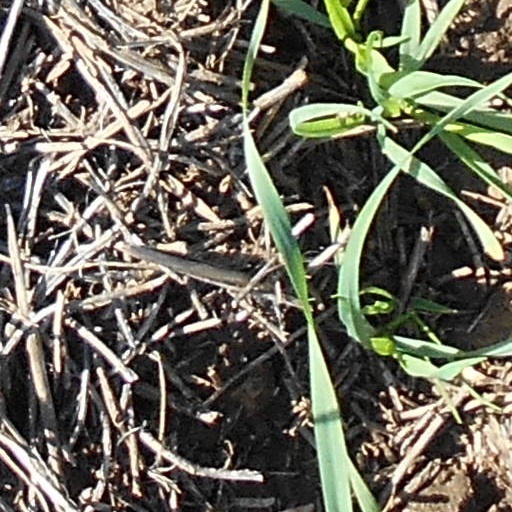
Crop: wheat